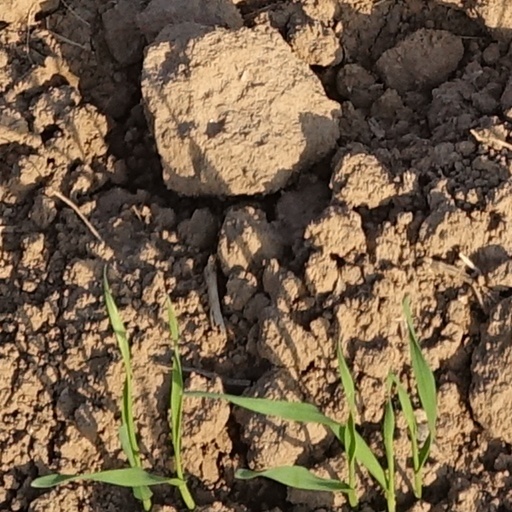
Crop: wheat